Basal-cell carcinoma

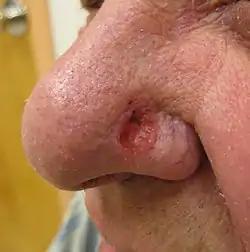
Ulcerated BCC affecting the skin of the nose in an elderly individual

To diagnose basal-cell carcinomas, a skin biopsy is performed for histopathologic analysis. The most common method is a shave biopsy under local anesthesia. Most nodular BCCs can be diagnosed clinically; however, other variants can be challenging to distinguish from benign lesions such as intradermal naevus, sebaceomas, fibrous papules, early acne scars, and hypertrophic scarring. Exfoliative cytology methods have high sensitivity and specificity for confirming the diagnosis of BCC when clinical suspicion is high, but of unclear usefulness otherwise.